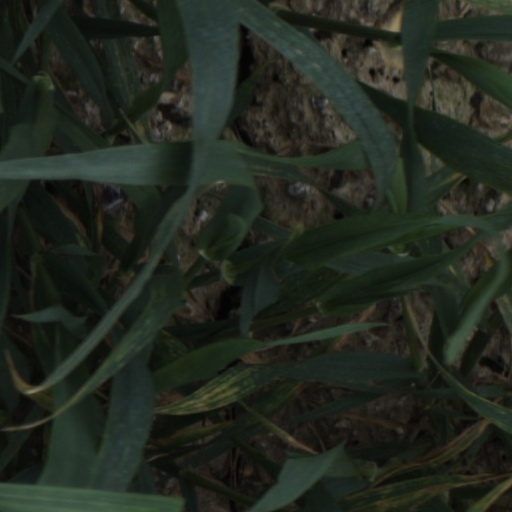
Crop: wheat